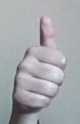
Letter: aleff